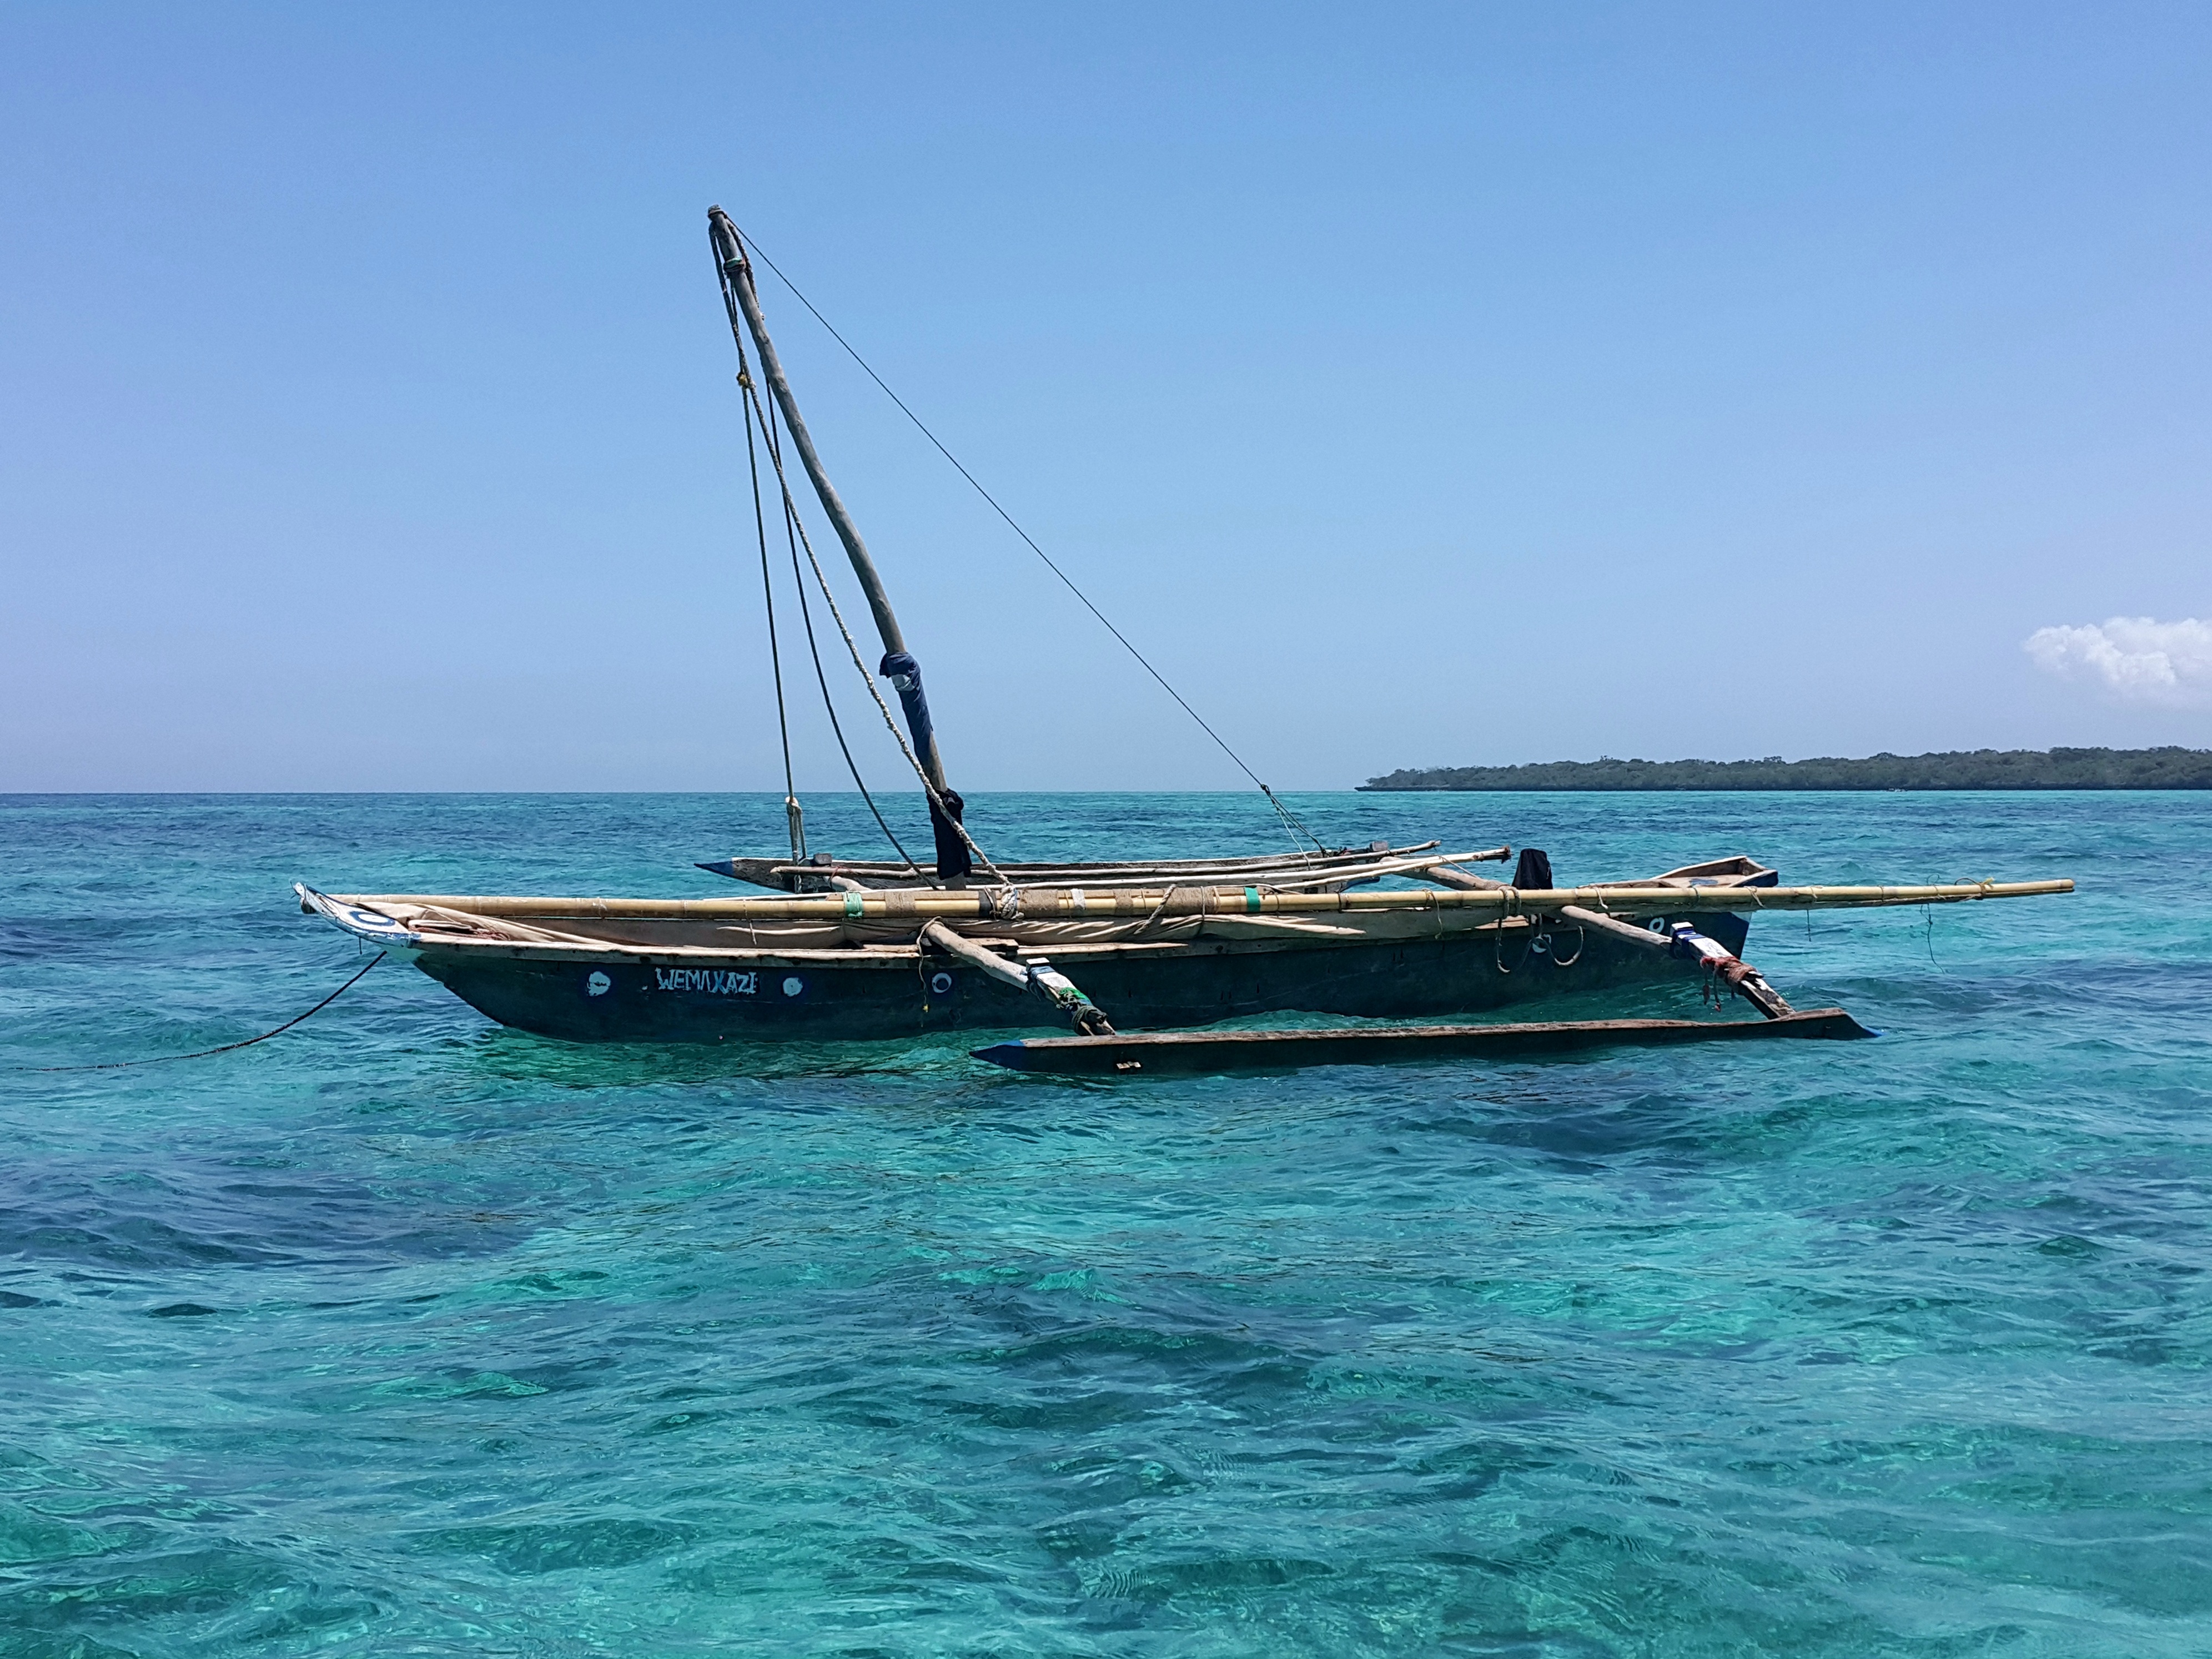
sea, water, ocean, boat, ship, vehicle, mast, sailing, yacht, africa, bay, blue, sailboat, holidays, sail, zanzibar, watercraft, schooner, sailing ship, watercraft rowing, proa